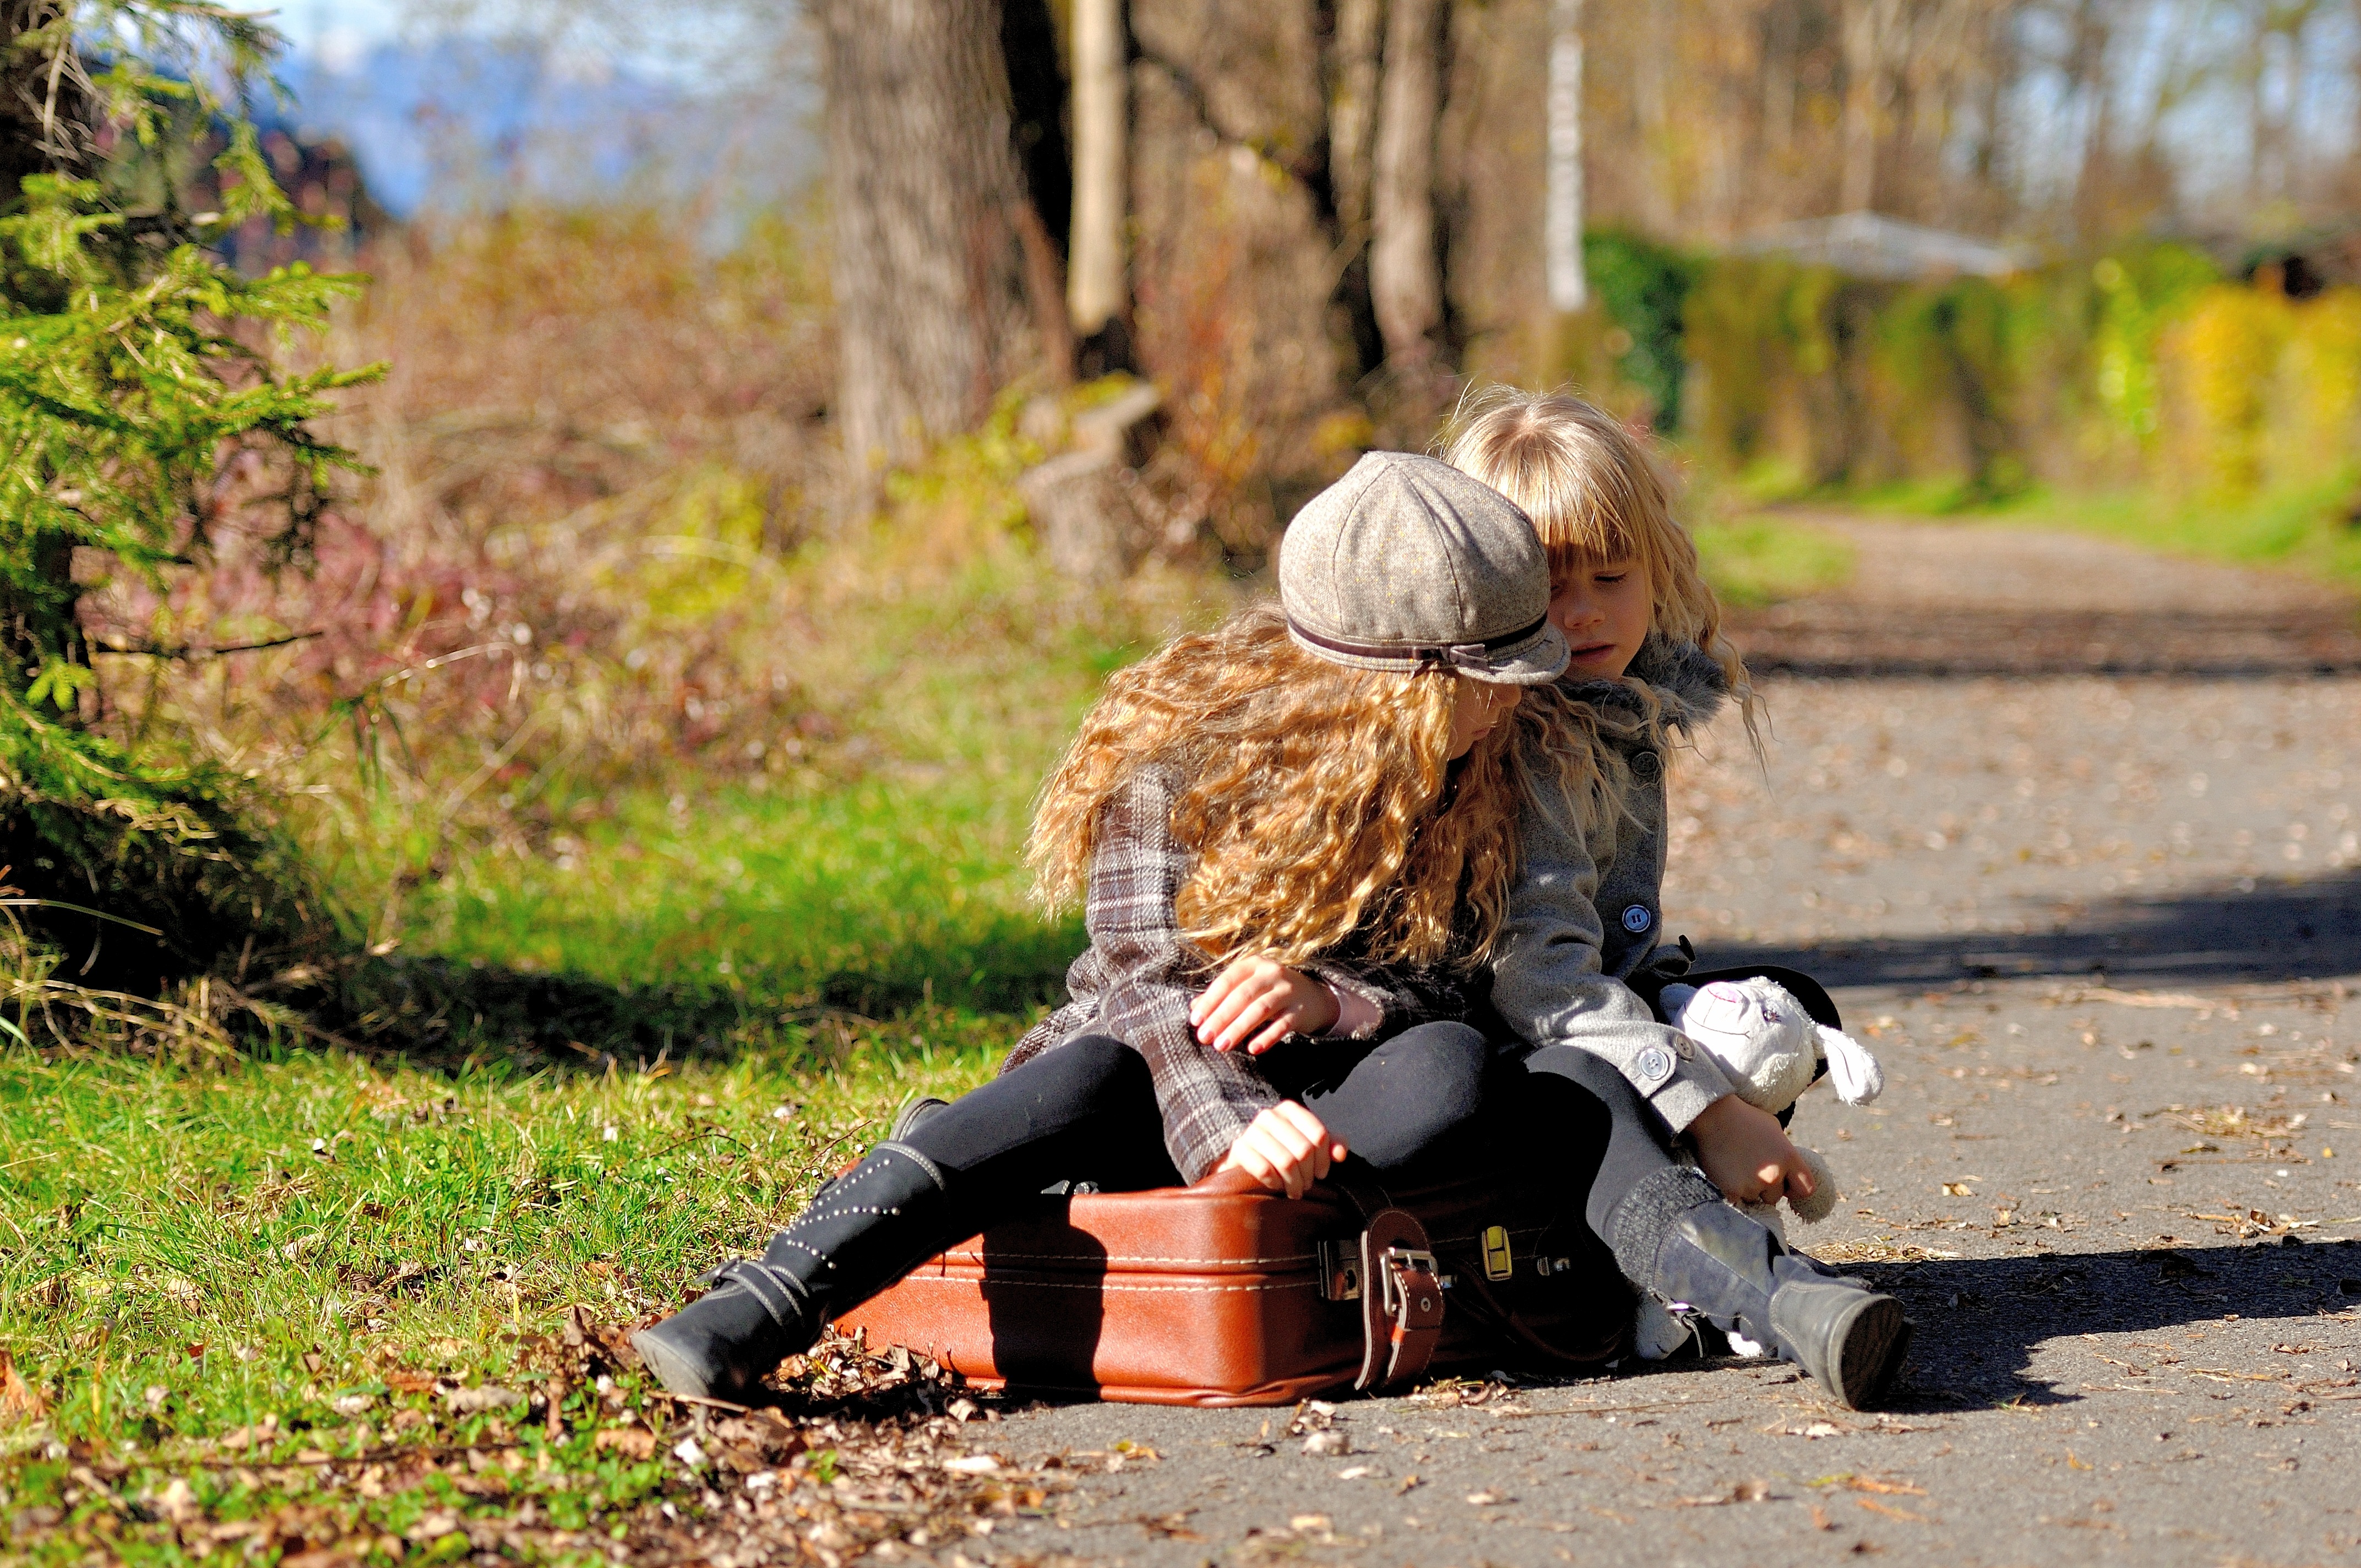
nature, people, girl, autumn, child, luggage, children